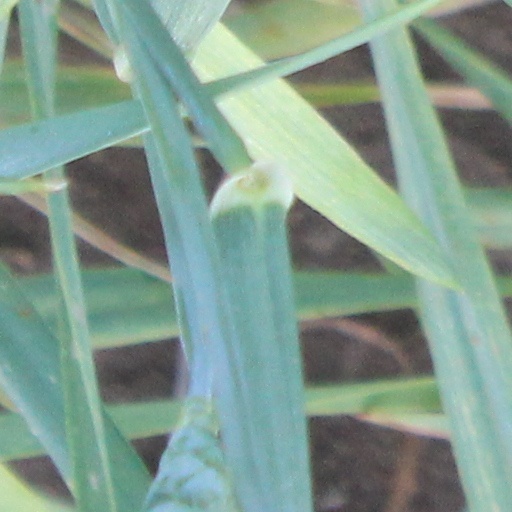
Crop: wheat